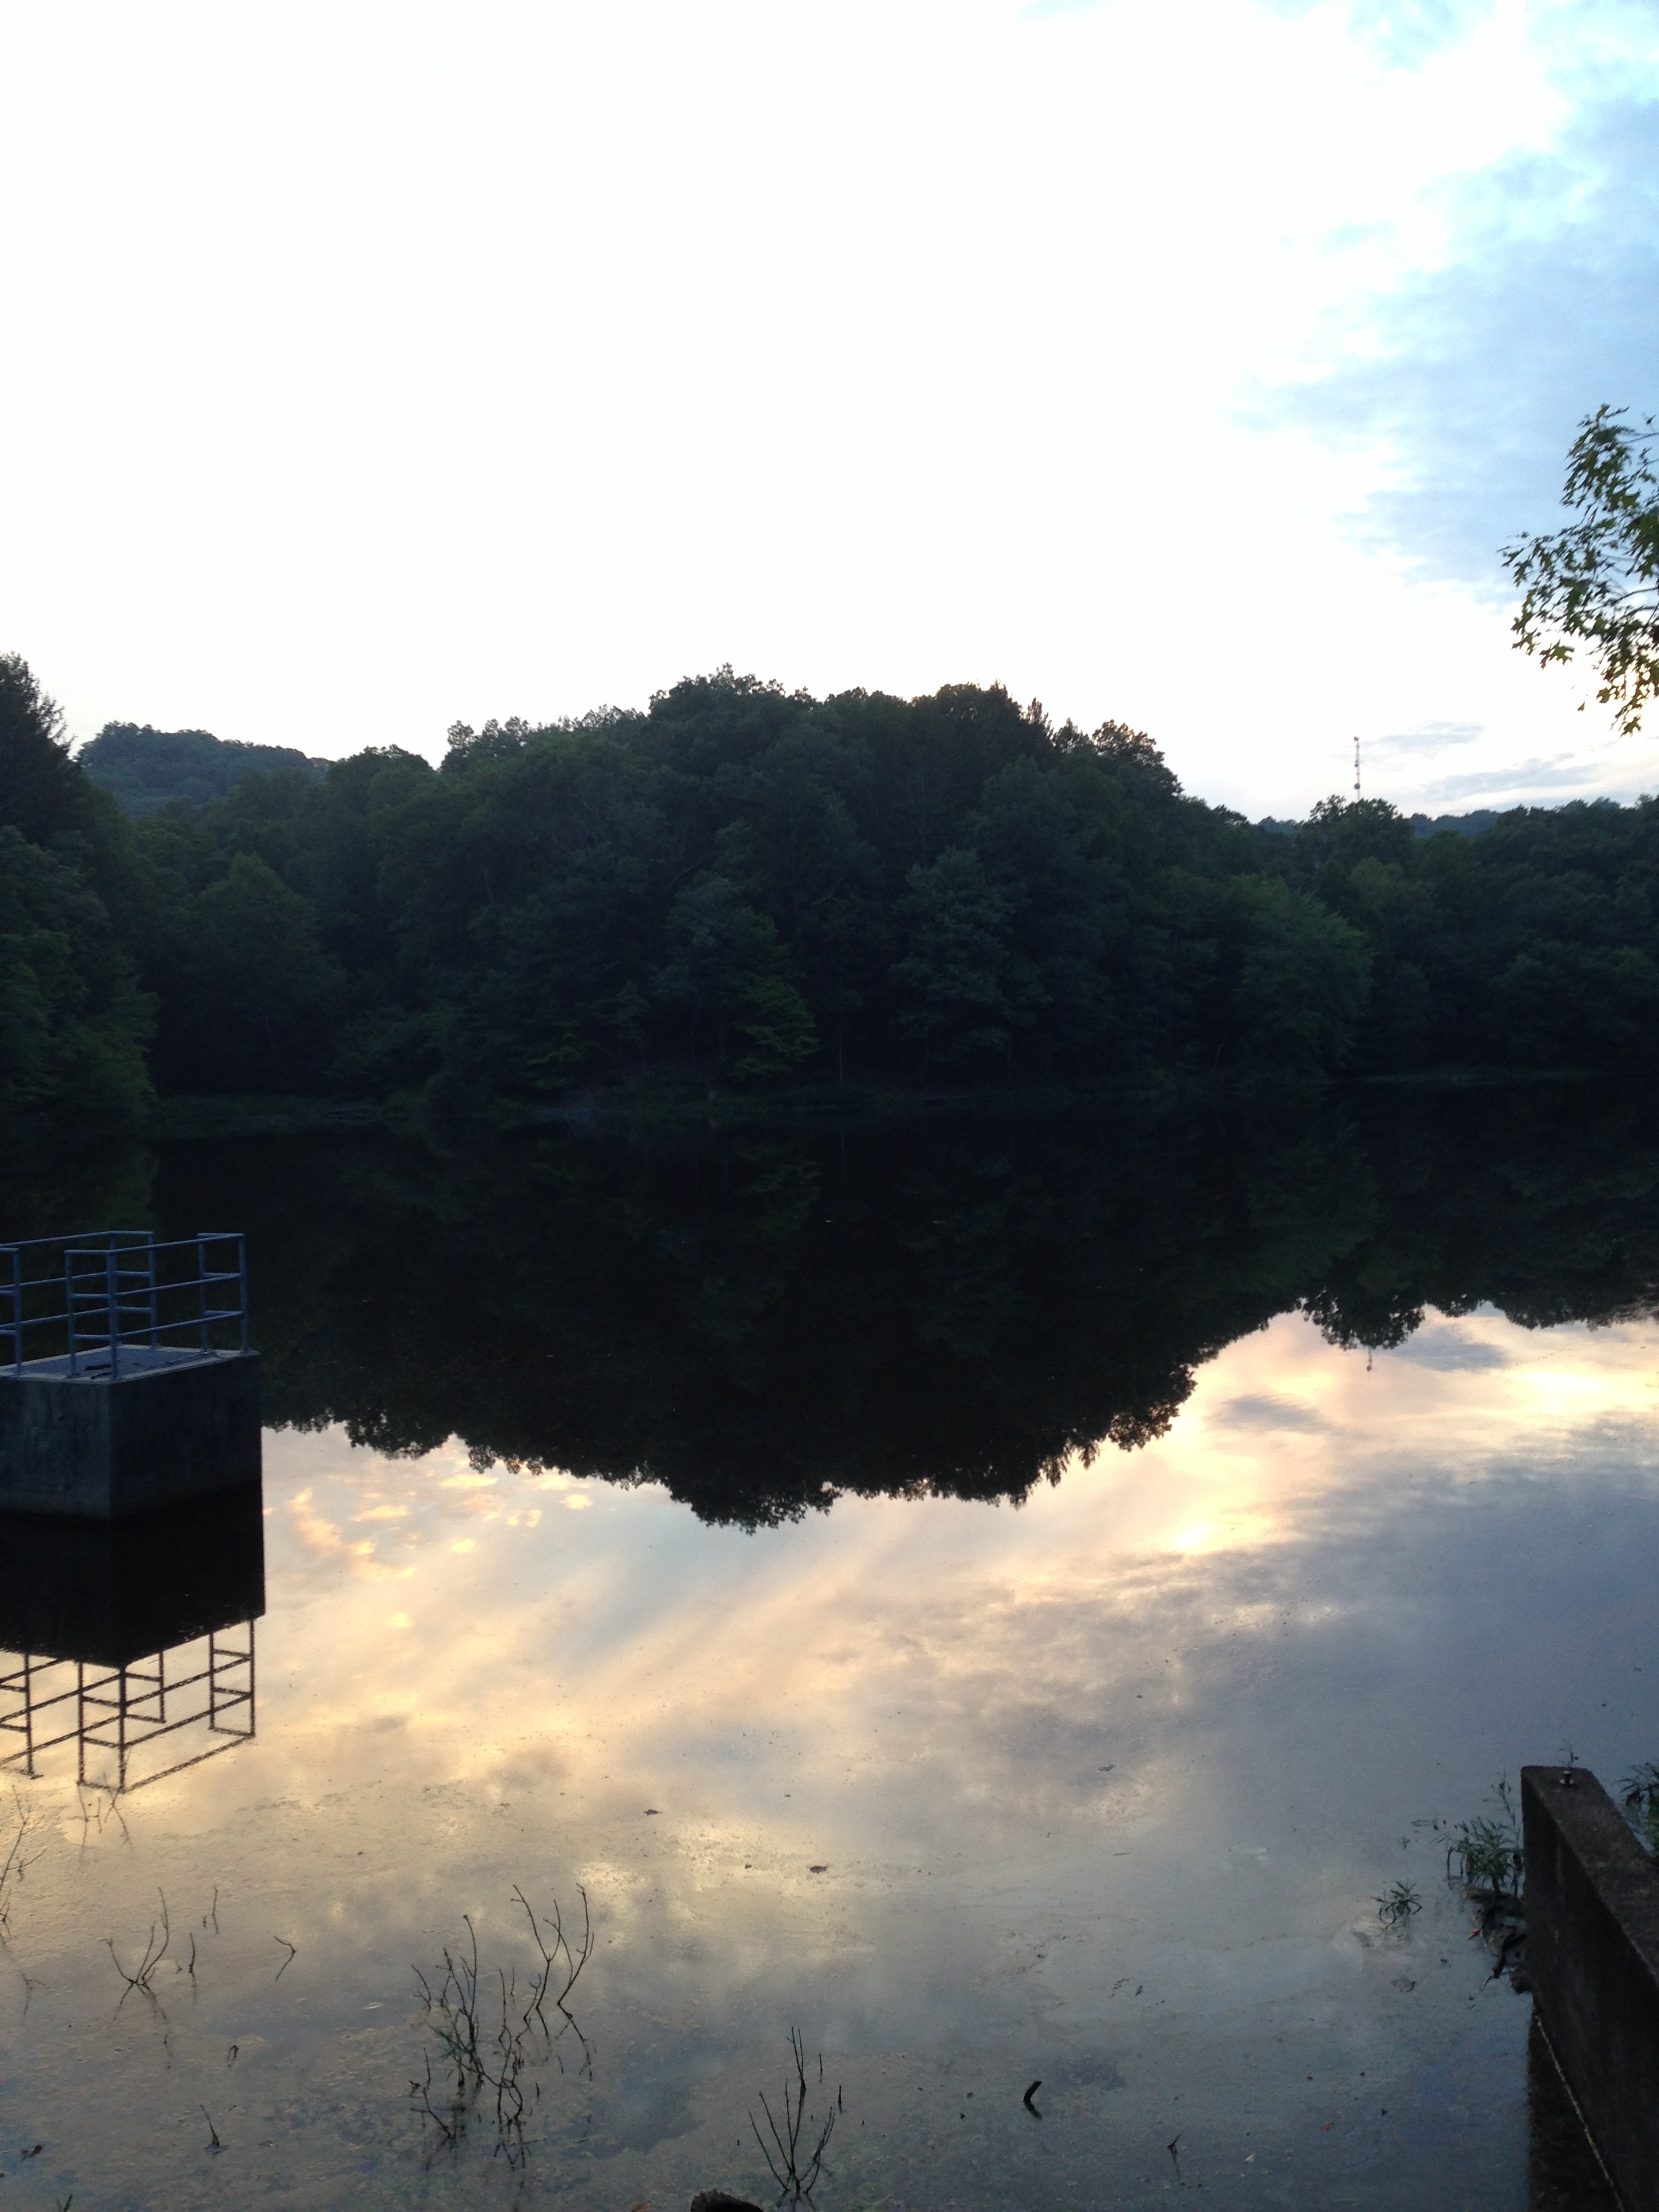
tree, water, mountain, cloud, sky, sunlight, morning, lake, river, dusk, reflection, reservoir, atmospheric phenomenon